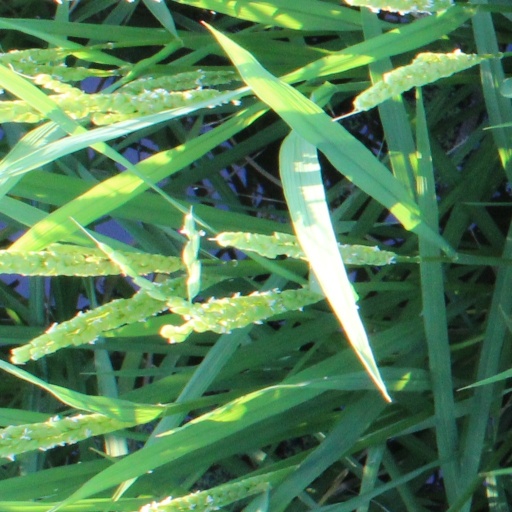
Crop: rice